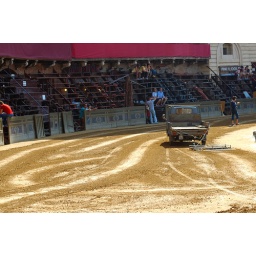
Just after horse race called Il Palio, so the perimeter is covered by sand (probably with soil)